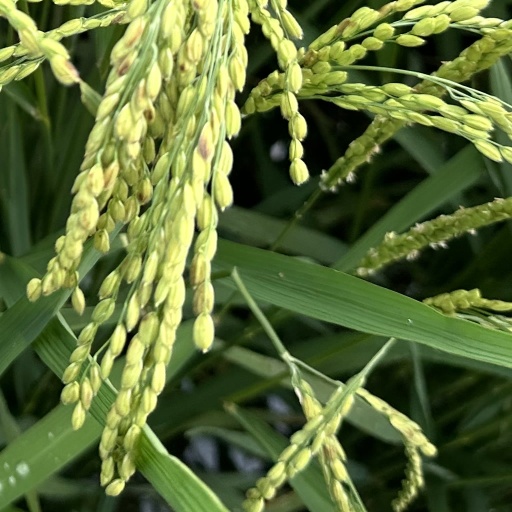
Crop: rice